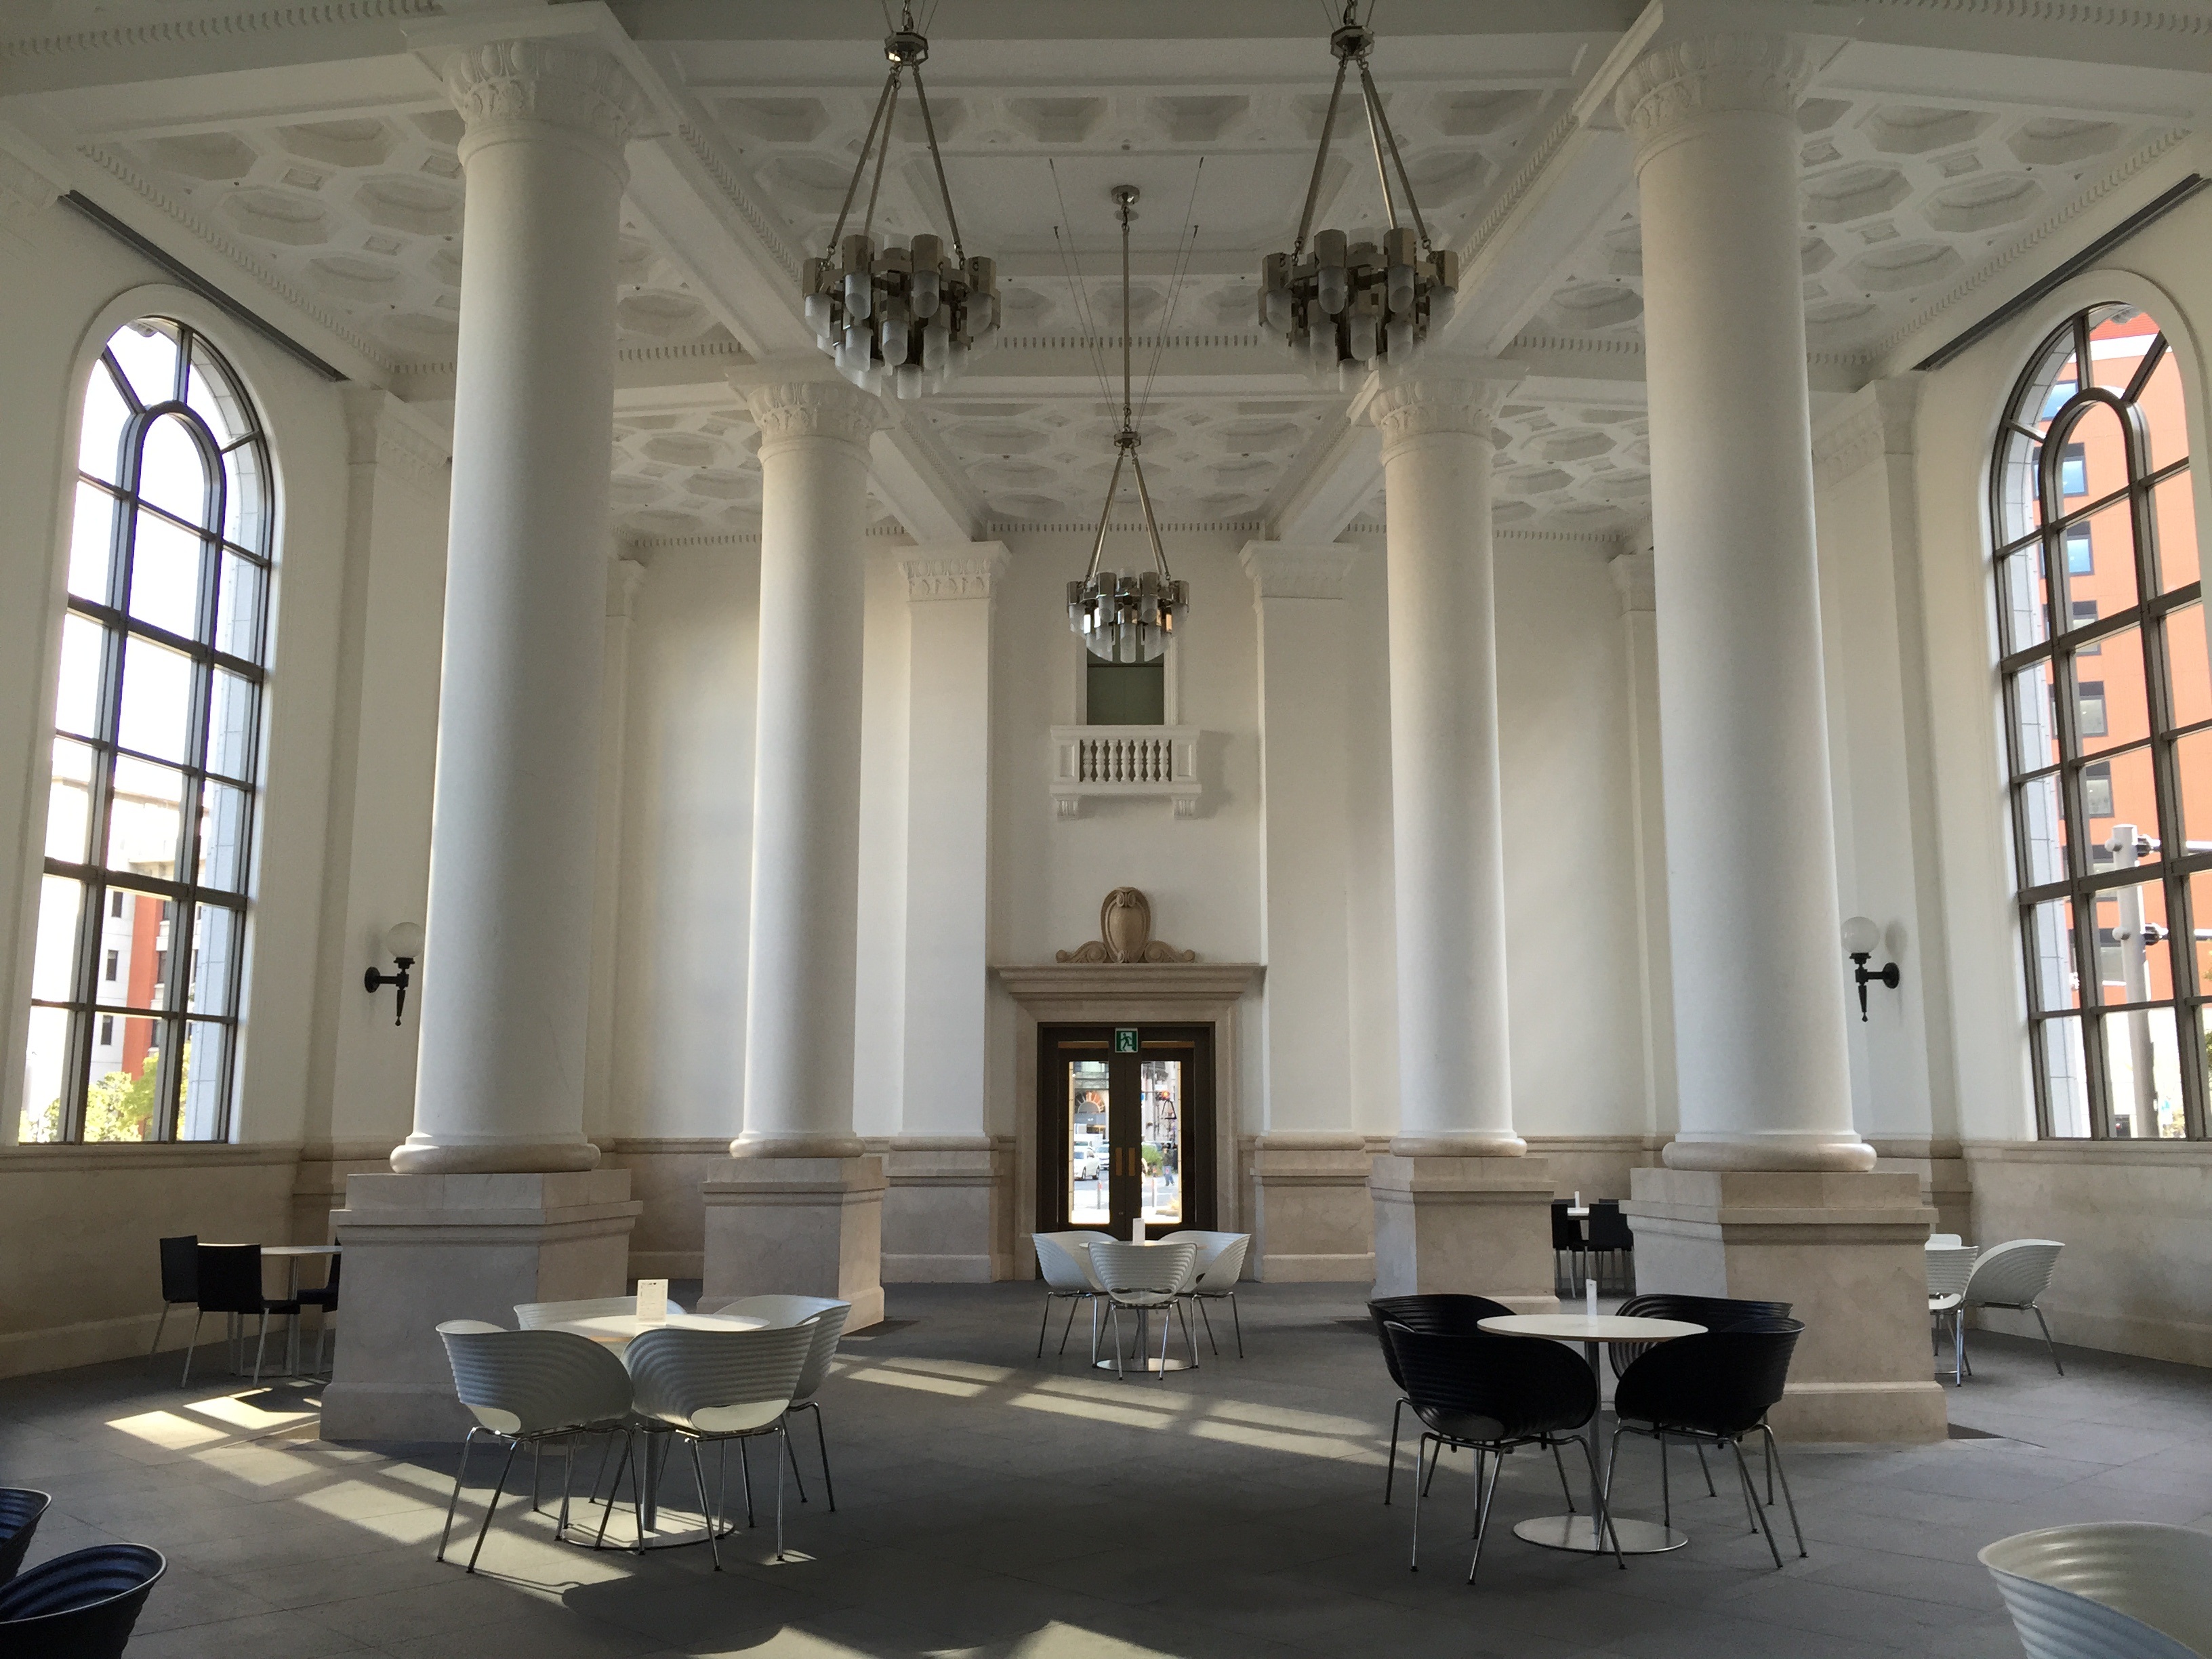
architecture, mansion, window, building, ceiling, hall, chapel, living room, furniture, room, place of worship, interior design, culture, ballroom, tourist attraction, estate, yokohama, lobby, dining room